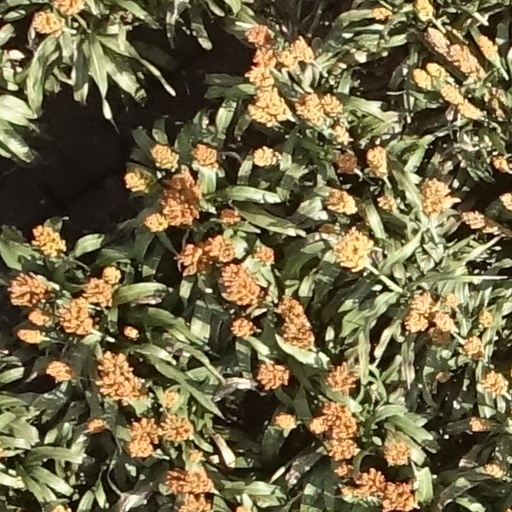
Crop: sorghum